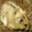
Label: hamster